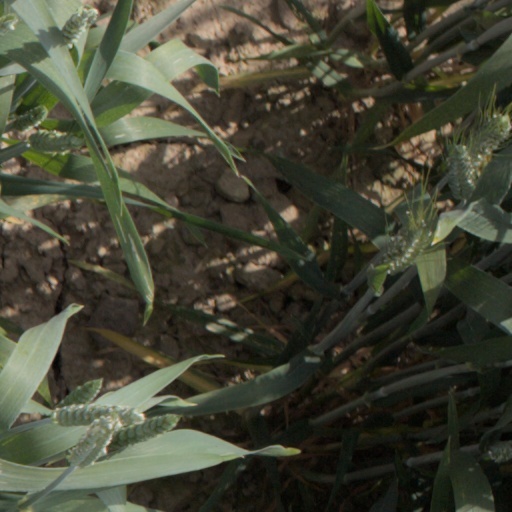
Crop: wheat